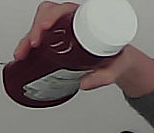
Product: heinz_ketchup